January 6 United States Capitol attack

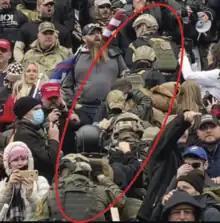
Oath Keepers march in stack formation up the east steps of the Capitol on their way to breaching the Rotunda

Around 1:12p.m., reinforcements from the MPD, equipped with crowd control gear, arrived on the lower west terrace. From 1:25 to 1:28, three different groups of Proud Boys leaders were recorded marching in stack formations away from the newly reinforced police line. After about fifteen minutes of observing, the Proud Boys went back on the attack, targeting two new access points that were poorly defended. Ronald Loehrke and other Proud Boys led a contingent to the east side of the Capitol; once there, Proud Boys again used distraction and teamwork to remove barricades, prompting the previously peaceful crowd on the east side to overrun barriers along the entire police line.